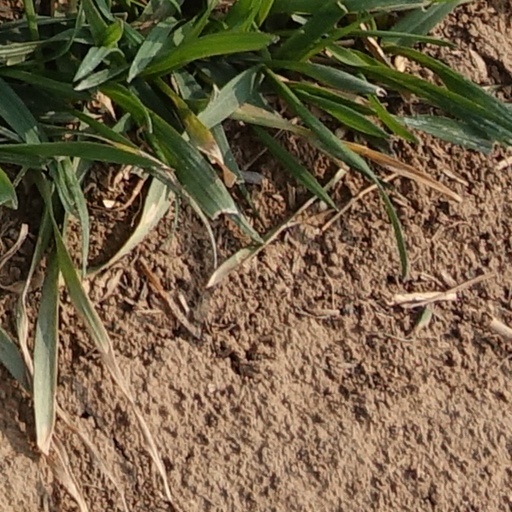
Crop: wheat